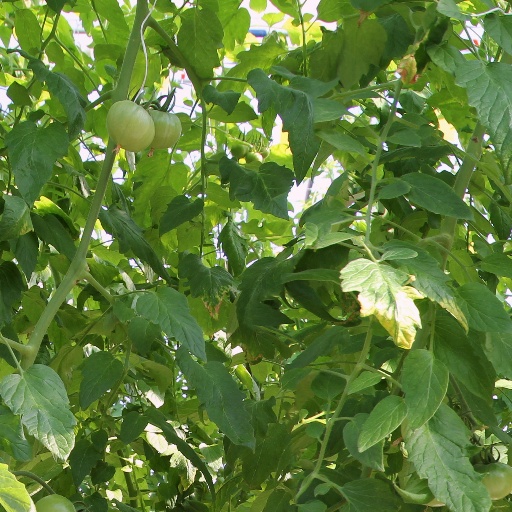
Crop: tomato